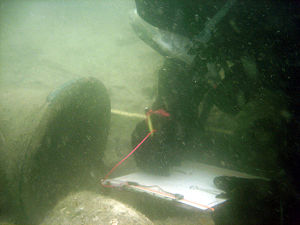
Marinarkæologi
En marinearkæolog foretager opmålinger.
Marinarkæologi er en disciplin indenfor arkæologi, der studerer spor af menneskets færden i åbent vand som Østersøen, der er et koldt hav med brakvand, hvor vrag og bopladser kan bevares i århundreder. Mange af dem venter bare på at blive opdaget og undersøgt.